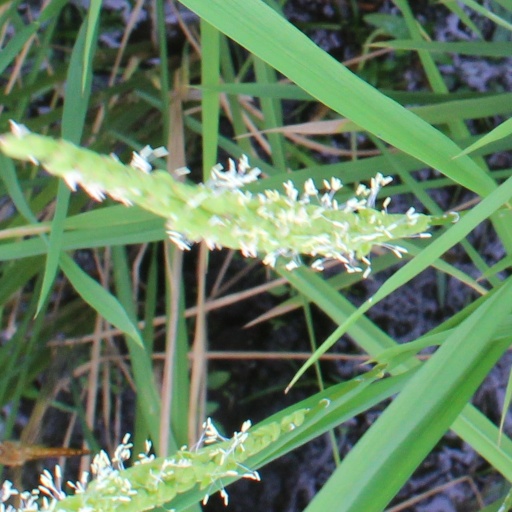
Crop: rice